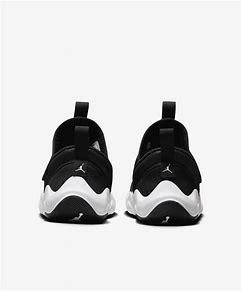
Brand: Jordan
Model: 23 7